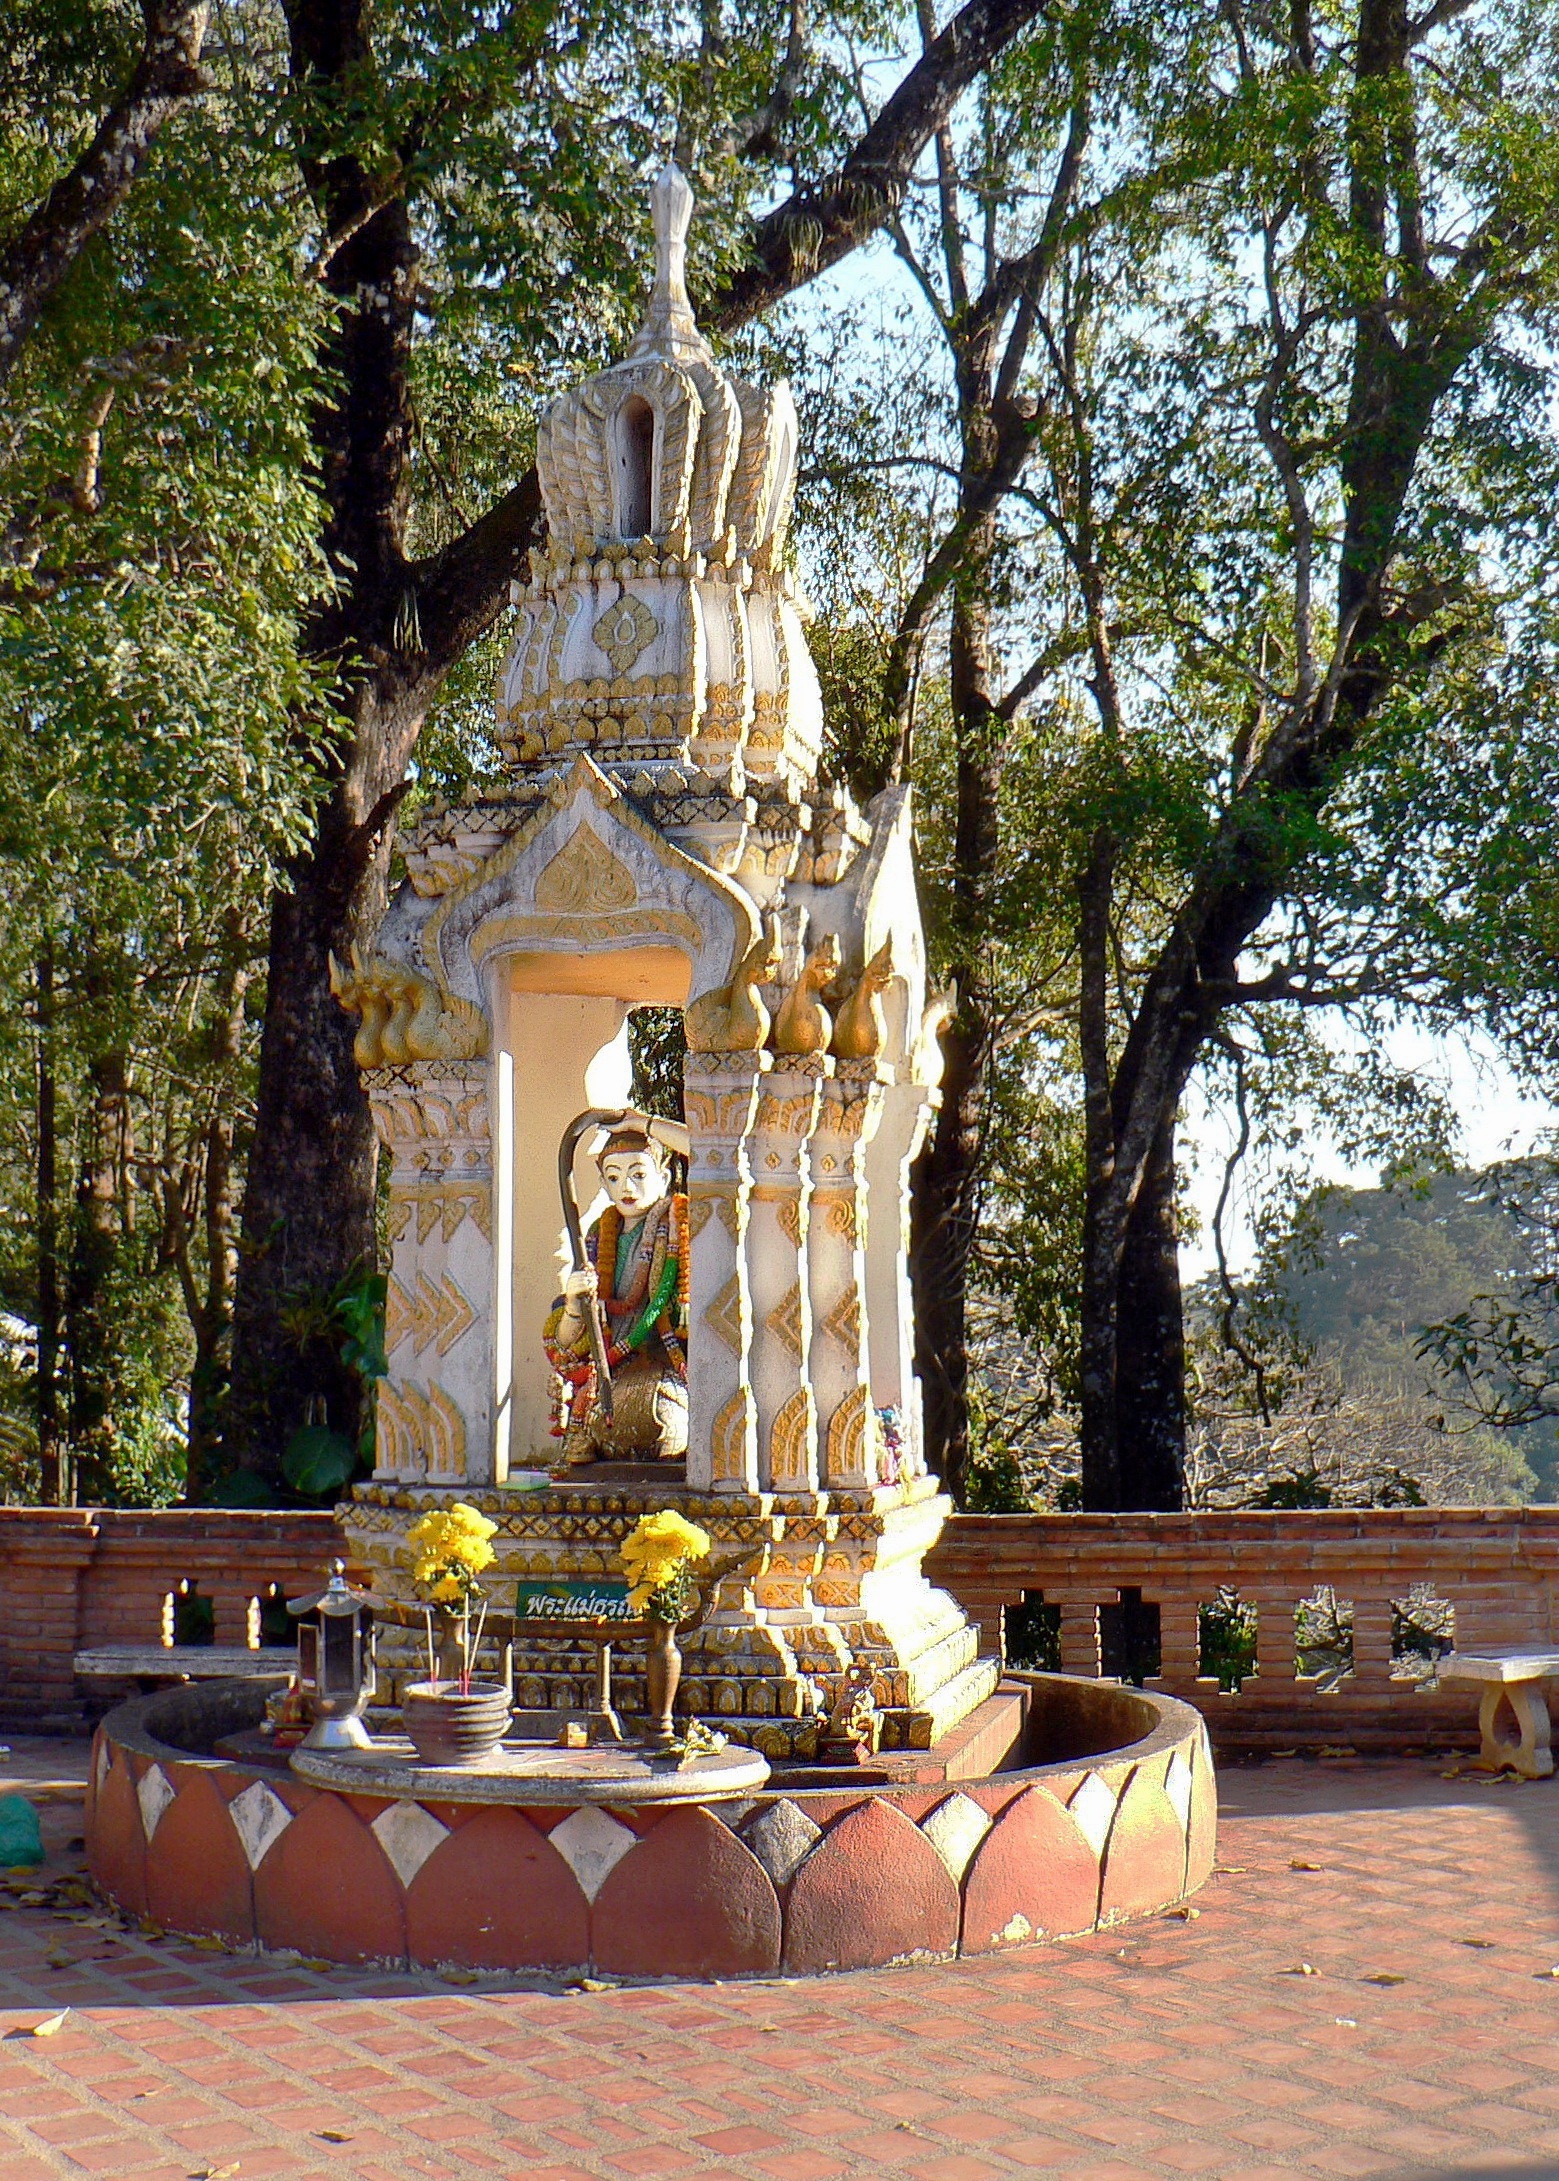
flower, building, palace, monument, religion, chapel, garden, place of worship, thailand, chiang rai, temple, shrine, buddha, serenity, water feature, wat